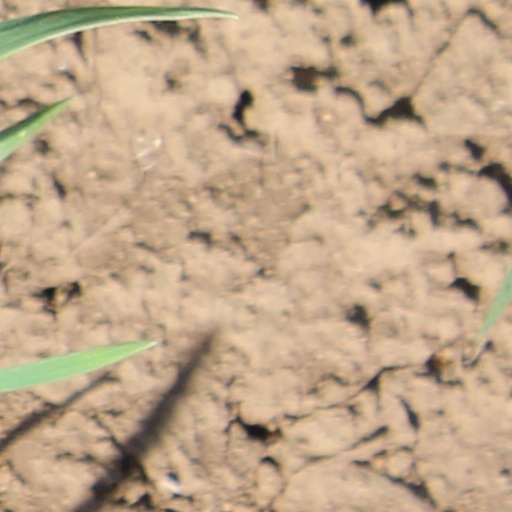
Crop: wheat